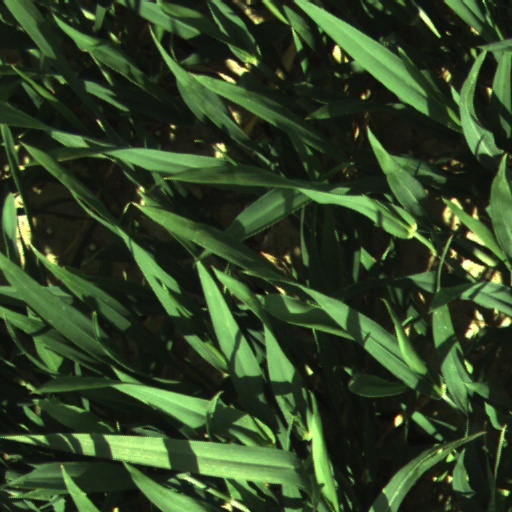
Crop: wheat